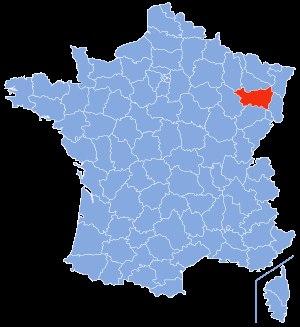
L'Épinal hockey club est un club français de hockey sur glace basé dans les Vosges, qui évolue en division 1, le 2ᵉ niveau national français.
La liste des cavités naturelles les plus longues des Vosges recense, sous forme de tableaux, les cavités souterraines naturelles connues dans ce département français, dont le développement est supérieur ou égal à cent mètres.
Opération Loyton est le nom de code donné à une mission du Special Air Service pendant la Seconde Guerre mondiale dans la moyenne montagne vosgienne entre le 12 août et le 9 octobre 1944.